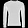
Label: Pullover